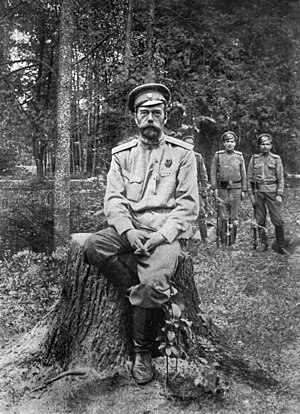
Østfronten under 1. verdenskrig / Krigsåret 1917 / Revolutioner i Rusland
Zar Nikolaj 2. efter abdikationen
Østfronten var under 1. verdenskrig den vigtigste front i kampene mellem Centralmagterne Tyskland og Østrig-Ungarn på den ene side og Rusland på den anden. Krigsområdet omfattede store dele af Østeuropa og strakte sig efter Rumæniens indtræden i krigen i 1916 fra Baltikum til Sortehavet.